Swanley New Barn Railway

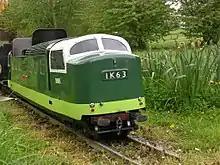
The Tulyar

The railway commonly has to deal with problems with vandalism, including smashed windows. There has been damage to the electrical wiring for the signals and track circuits. On one occasion, graffiti was done on a station platform overnight. The track is occasionally lifted up overnight, making it unsuitable and unsafe for the trains to run on it. A burnt-out car was once found blocking the tracks.